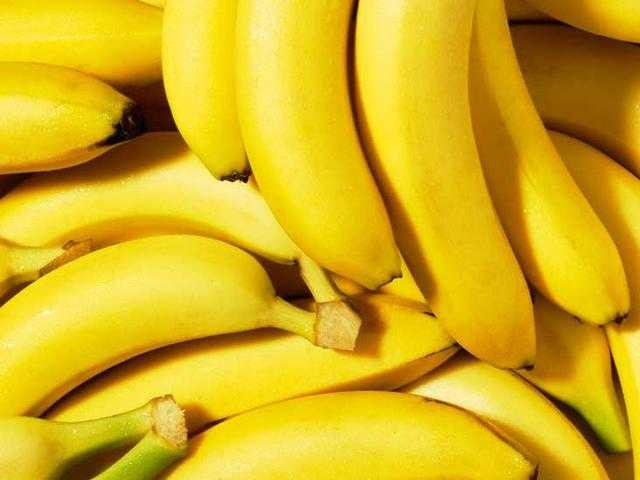
Label: Banana